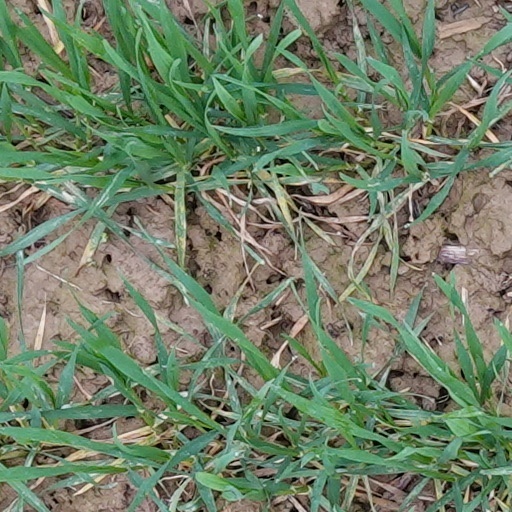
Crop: wheat